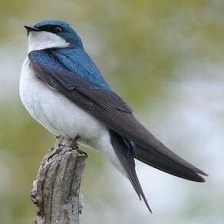
Species: TREE SWALLOW
Scientific name: TACHYCINETA BICOLOR